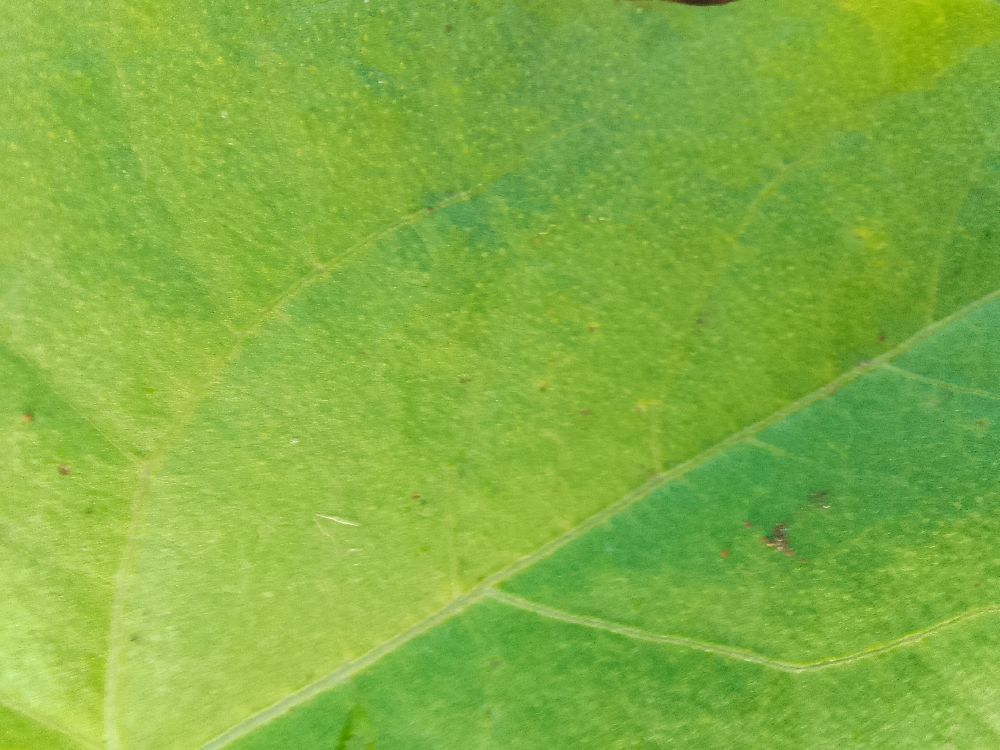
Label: healthy